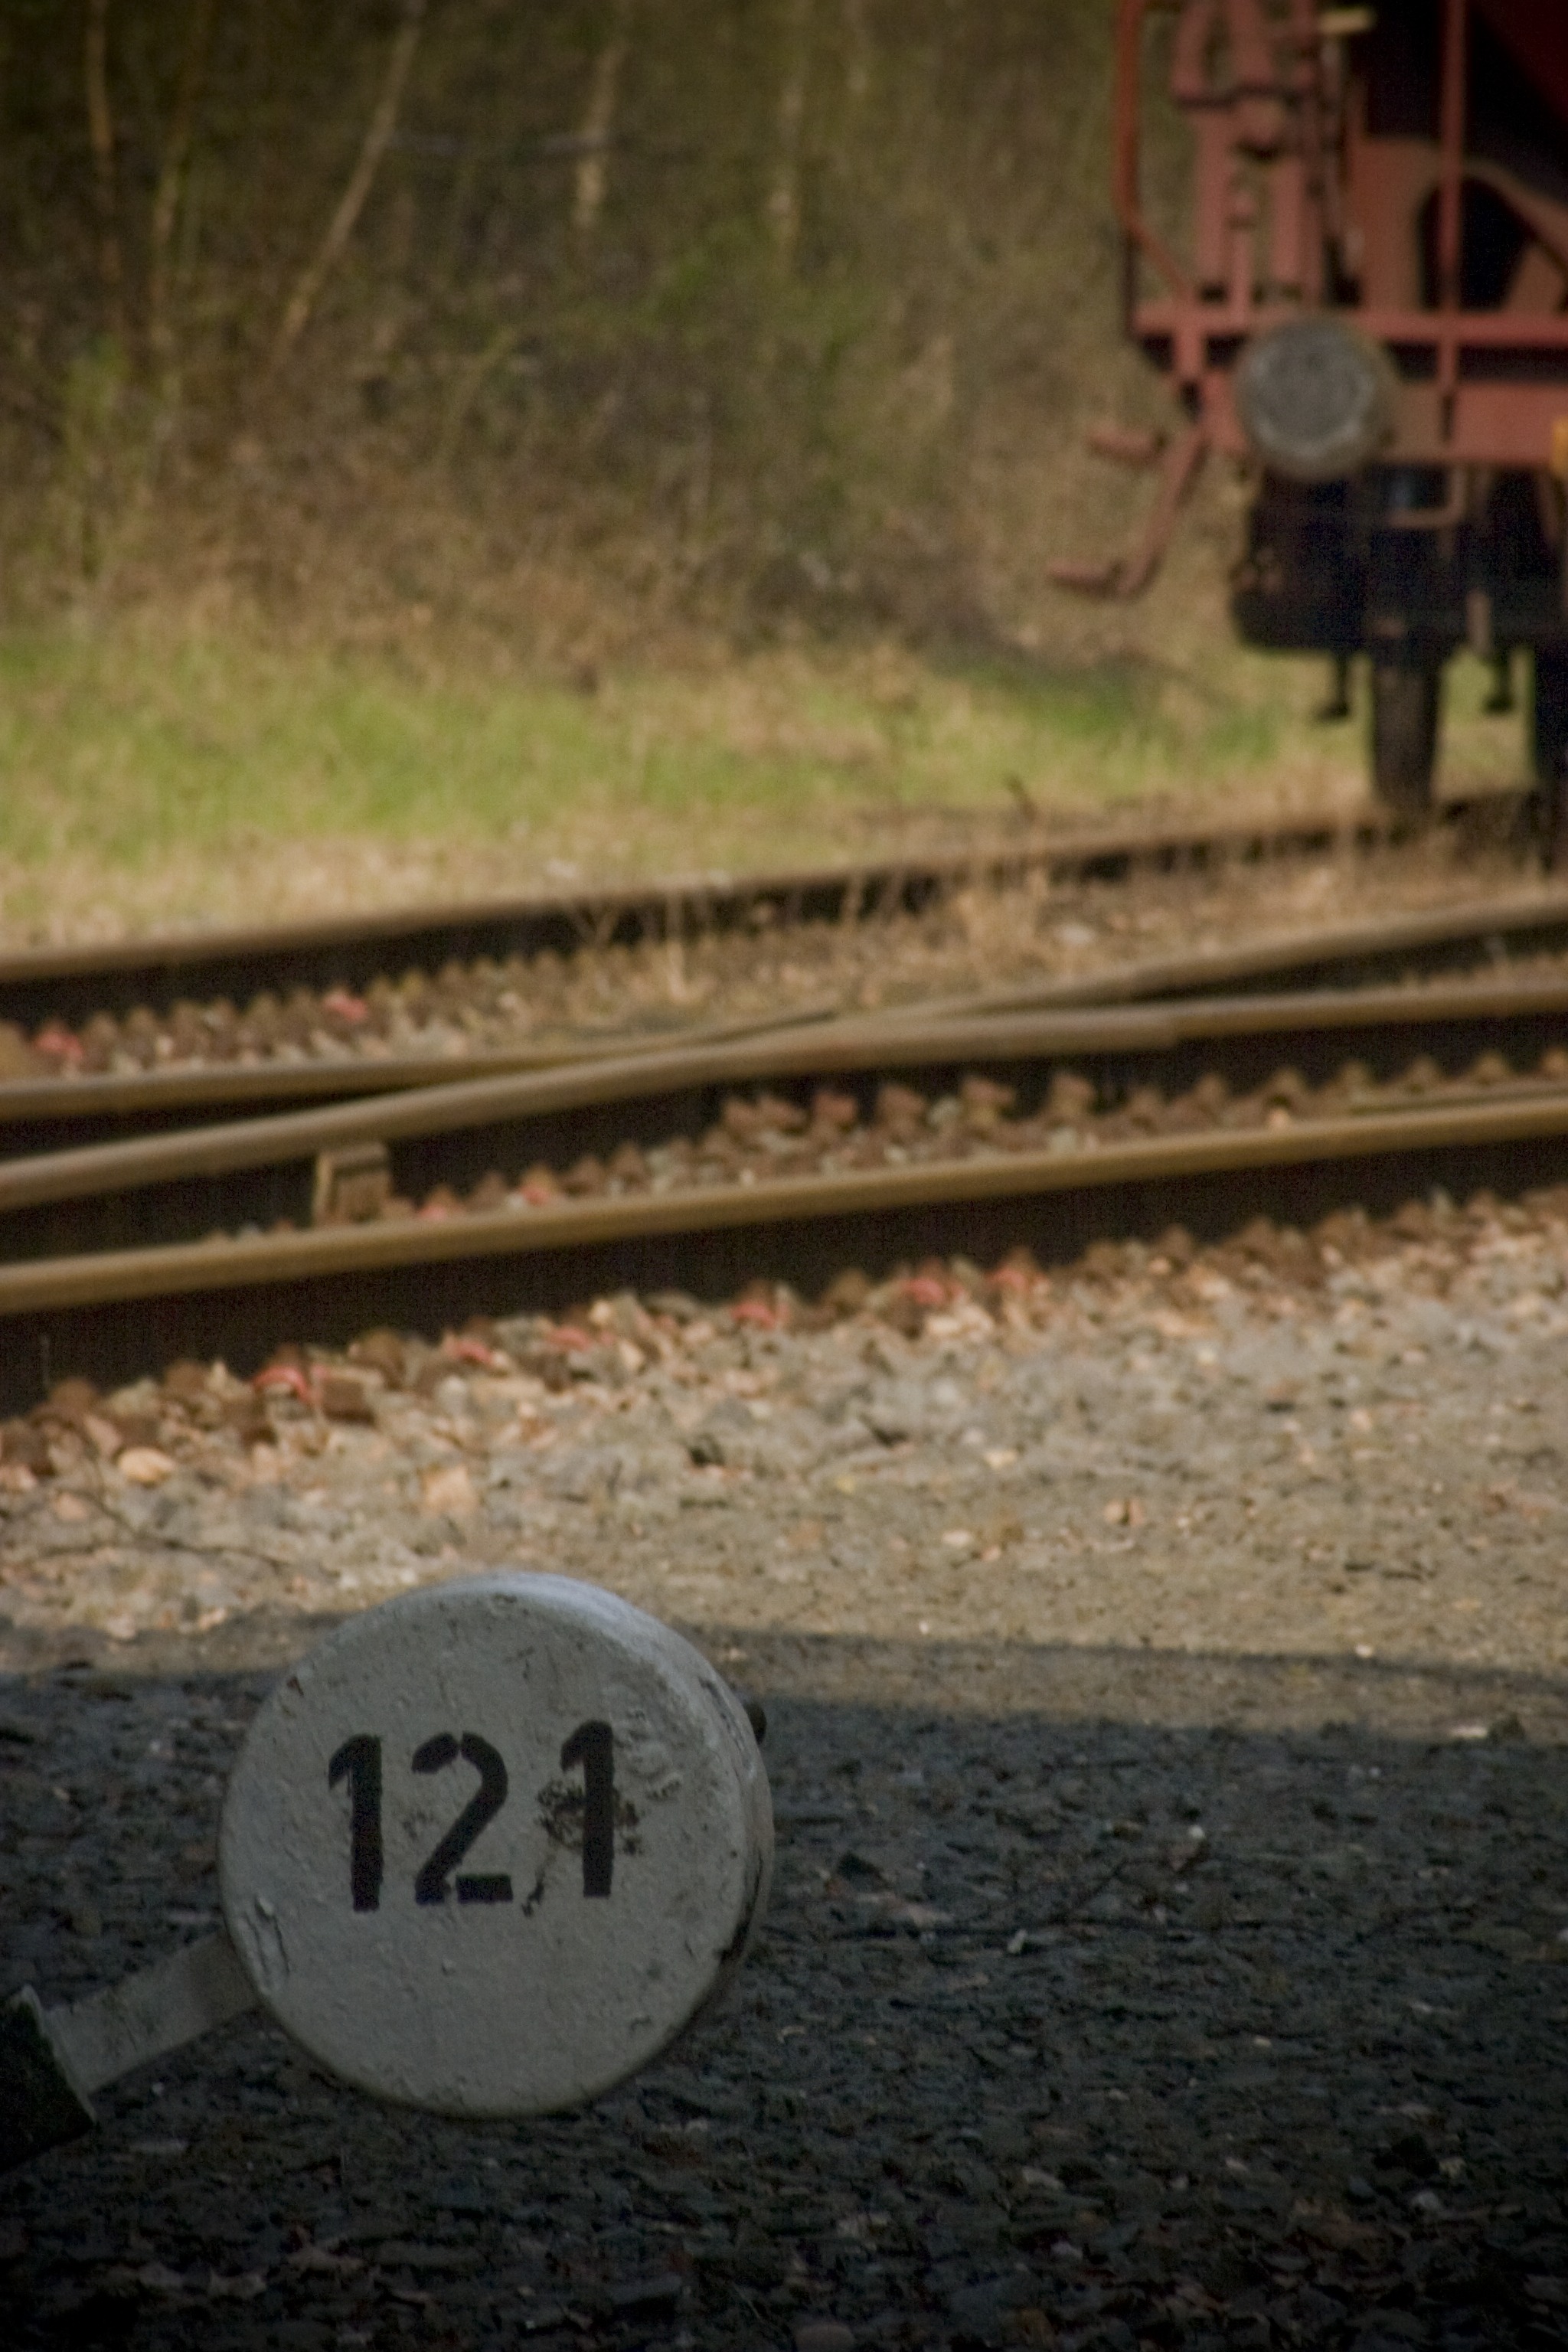
track, railway, old, rail, train, travel, transport, vehicle, metal, soil, railways, railway station, seemed, rail transport, gleise, railway tracks, rail traffic, freight train, shut down